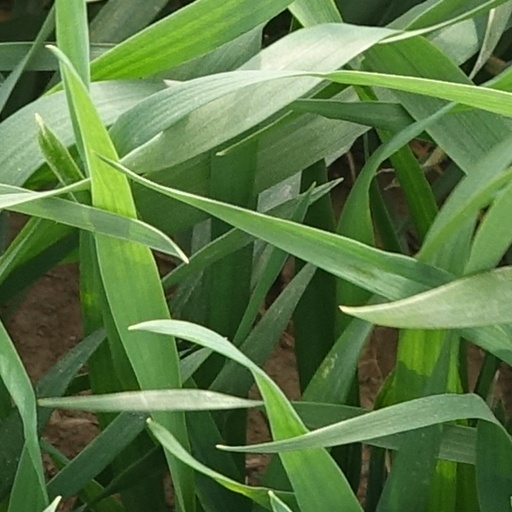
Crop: wheat